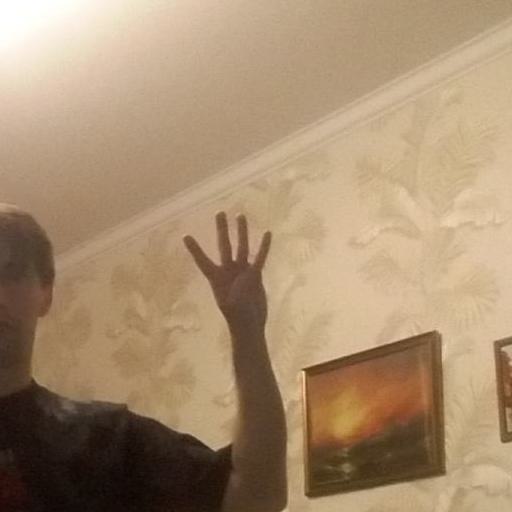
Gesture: four